Danbo (character)

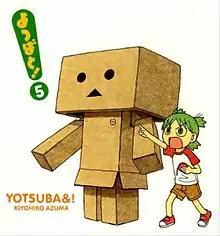
Danbo with Yotsuba Koiwai

is a fictional cardboard box robot character from Kiyohiko Azuma's manga series "Yotsuba&!". In the ADV Manga English translation of the manga the name "Cardbo" was used, but the name was restored to Danbo in the later released Yen Press English translation. In reality, Danbo is merely Miura Hasayaka, a friend of the protagonist Yotsuba’s neighbor Ena, inside of a costume made of cardboard. Danbo was later picked up as an Internet meme, and inspired various electronic gadgets.